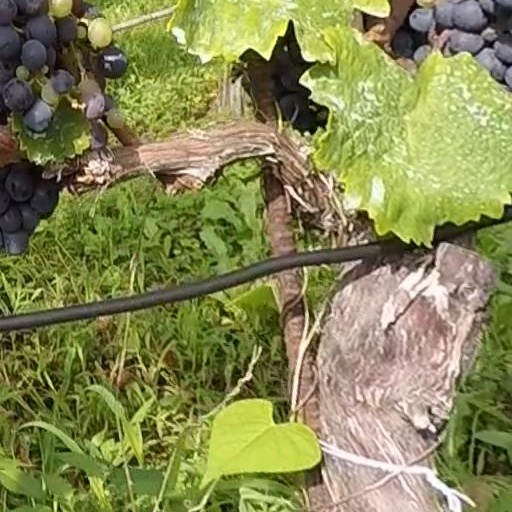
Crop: grape